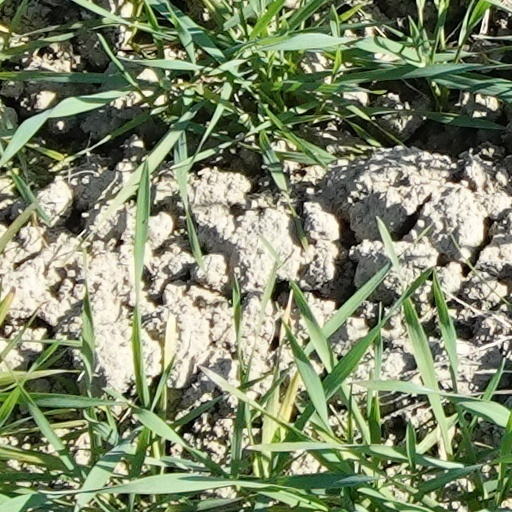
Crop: wheat